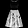
Label: Dress